2023 Moldovan local elections

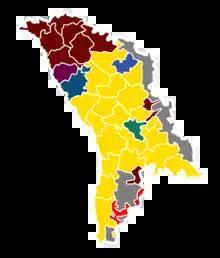
Electoral map depicting the results of the 2023 Moldovan local elections by each administrative unit of the country, i.e. raion.

On 22 November 2023, the Central Election Commission ruled three settlements would hold new elections in May 2024.